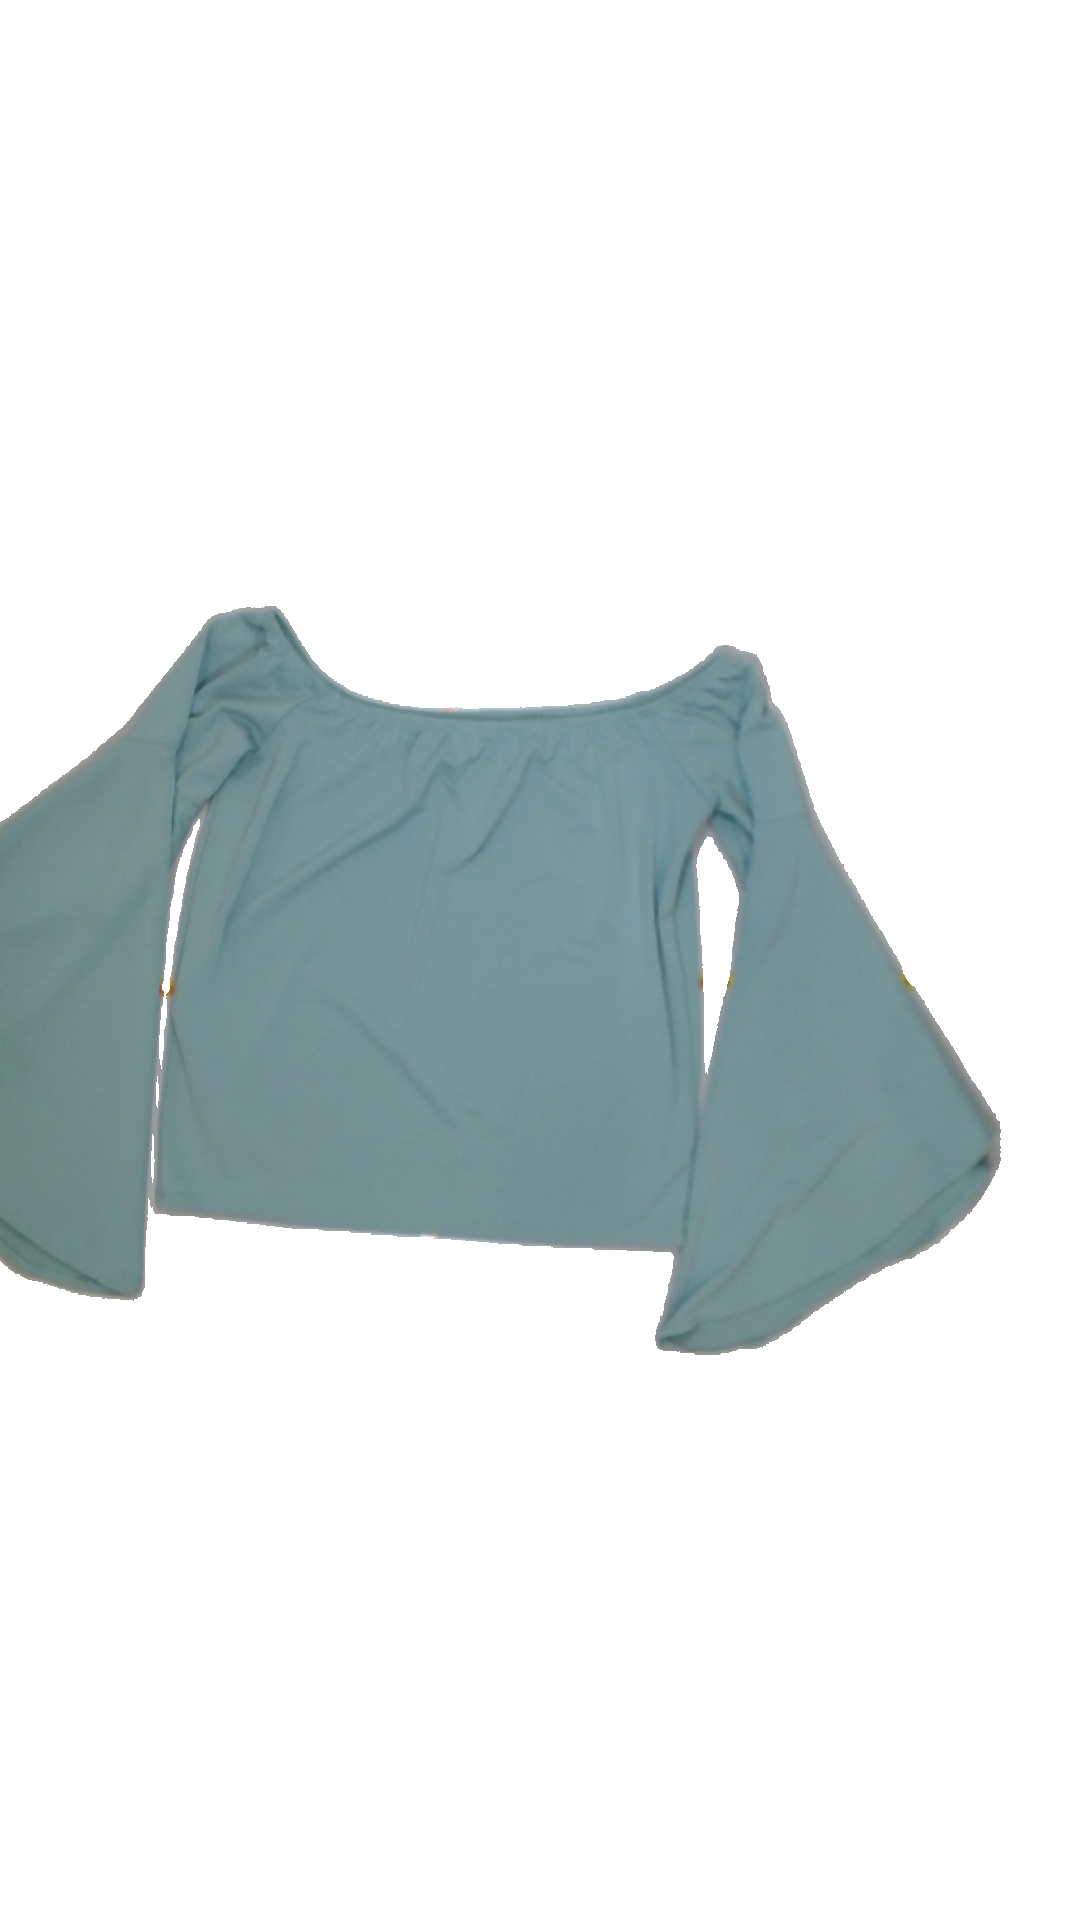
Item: Blouse (Ladies)
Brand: Gina Tricot
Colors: Blue
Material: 100%polyester
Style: No trend
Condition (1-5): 4
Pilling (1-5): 4
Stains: No
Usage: Reuse
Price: <50